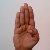
The image shows a hand gesture representing the letter 'B' in Indian Sign Language.